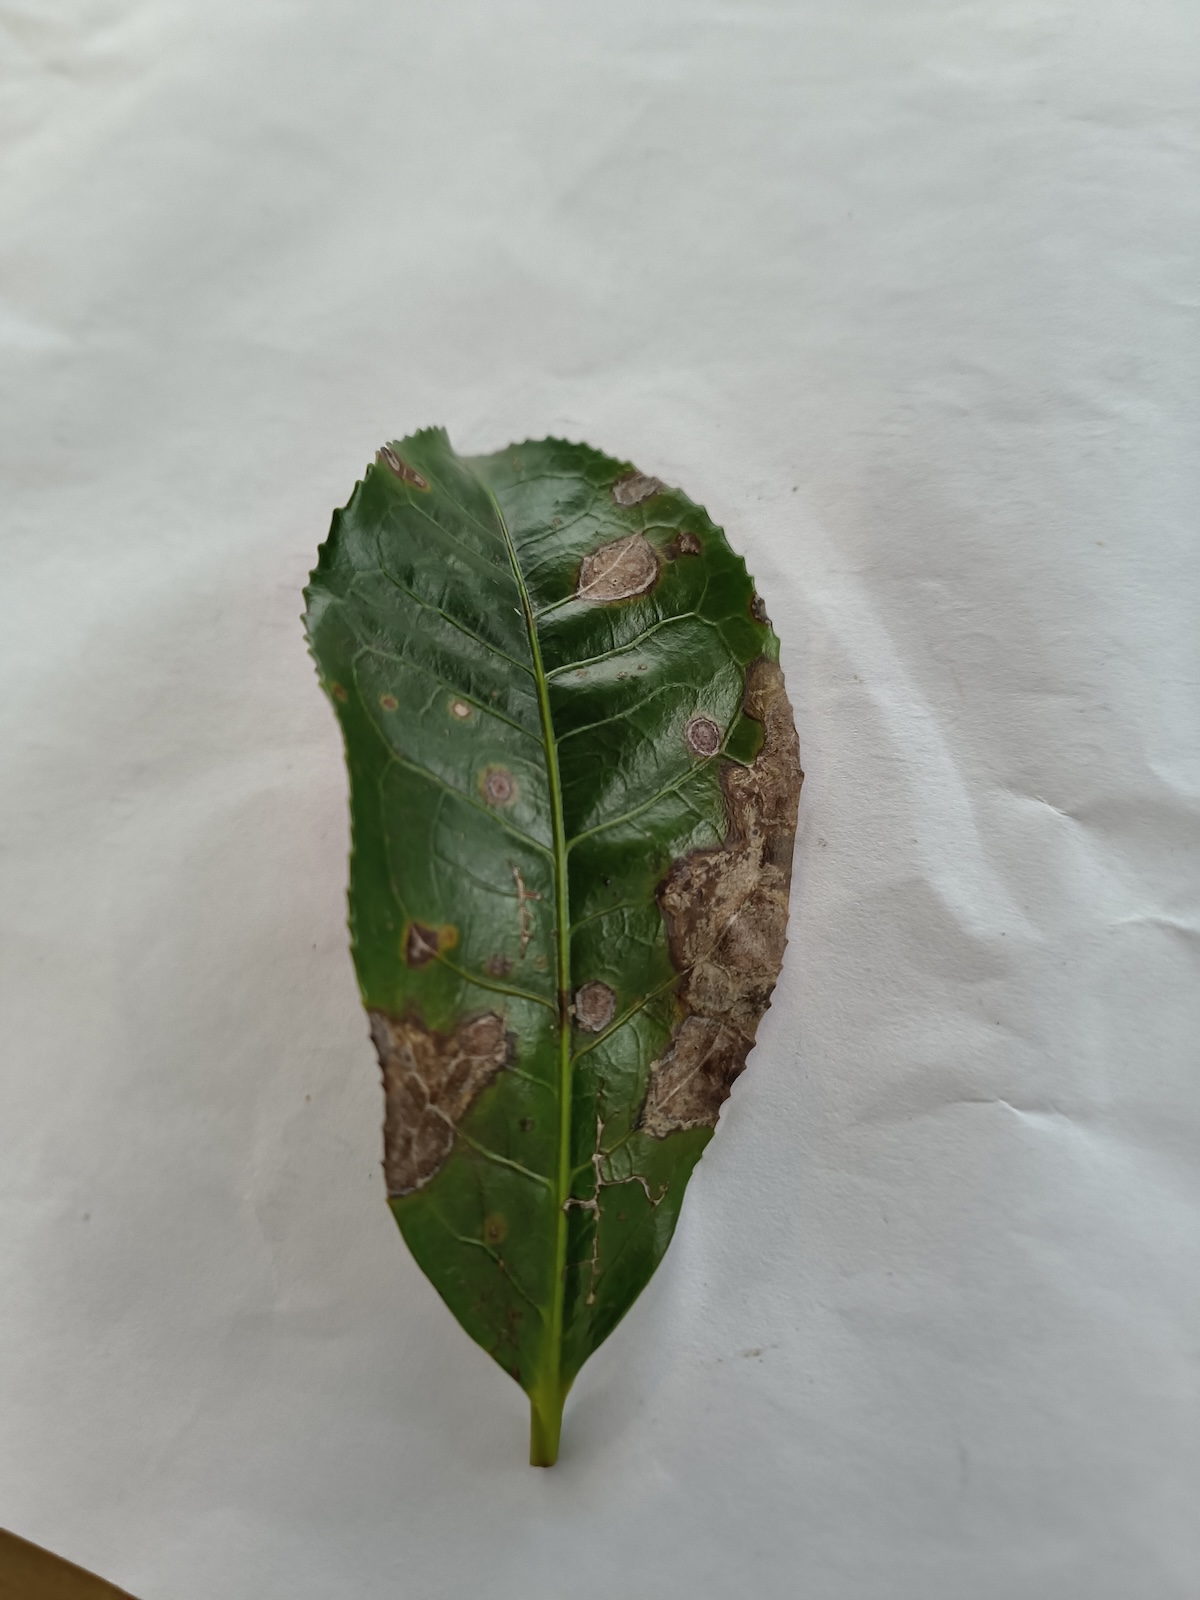
Label: Gray Blight